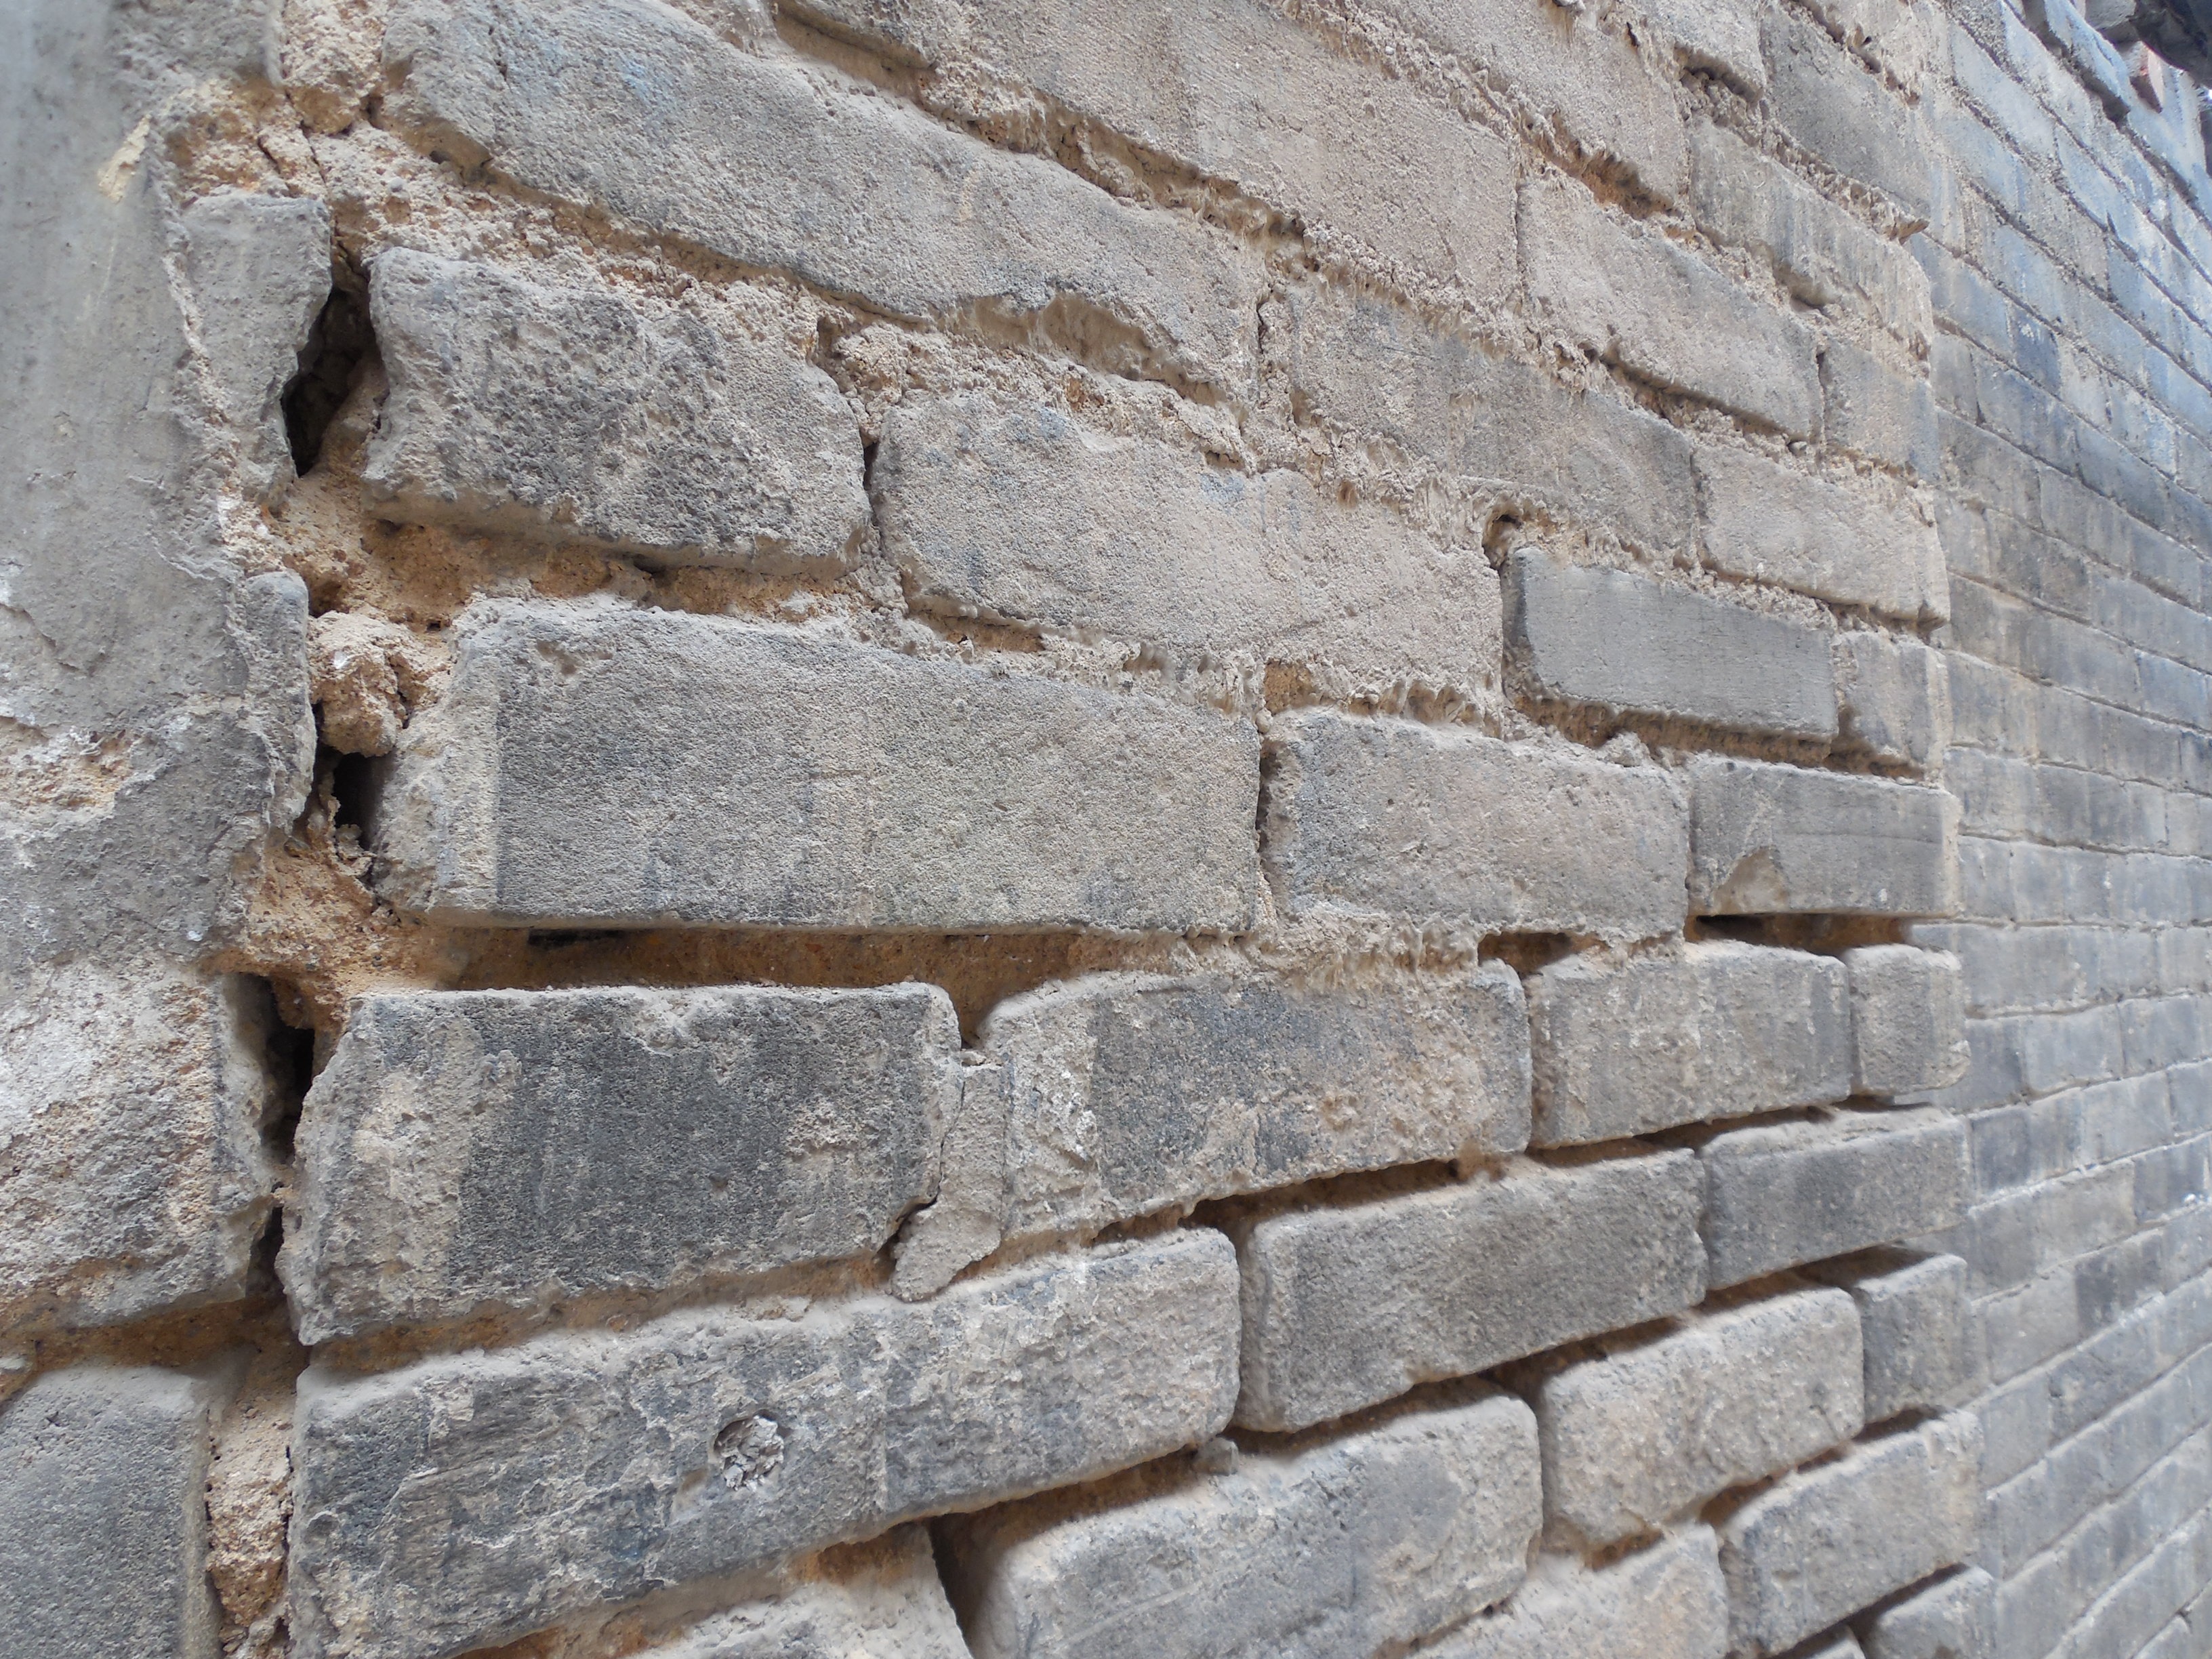
rock, countryside, floor, old, cobblestone, wall, village, stone wall, brick, material, grey, bricks, brickwork, flooring, road surface, flagstone